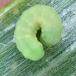
Crop: Onion
Condition: caterpillar-p